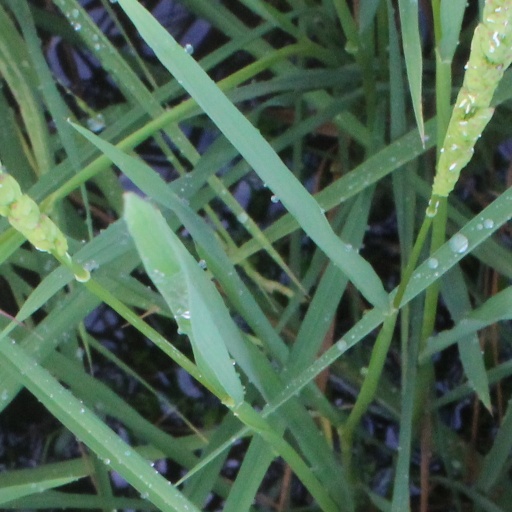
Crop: rice